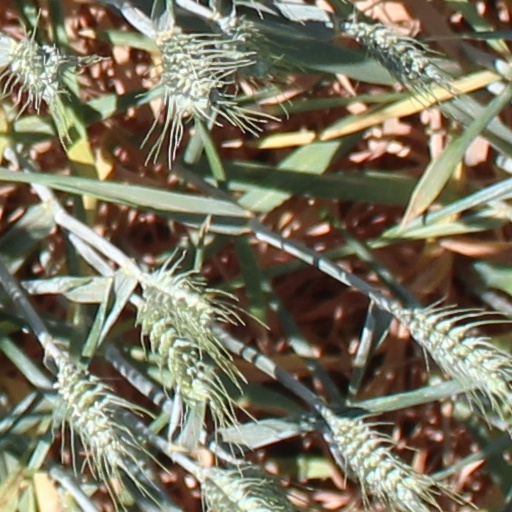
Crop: wheat